Question: Please indicate a possible affordance area of the motorcycle that can be used for sitting on
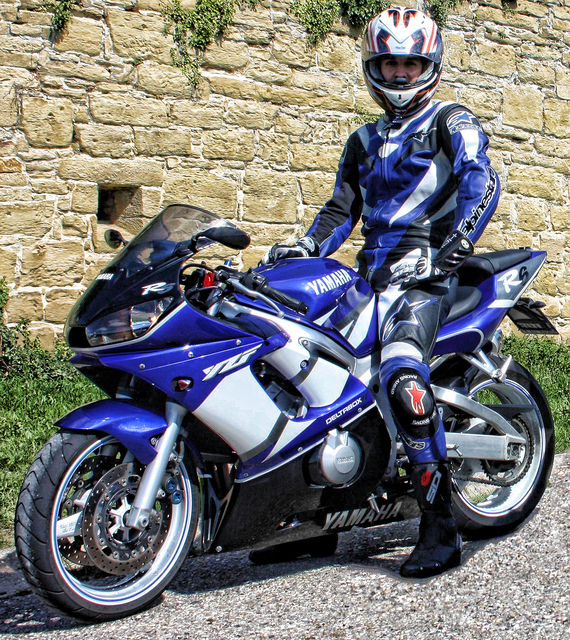
Answer: [386.921, 286.278, 483.391, 341.572]